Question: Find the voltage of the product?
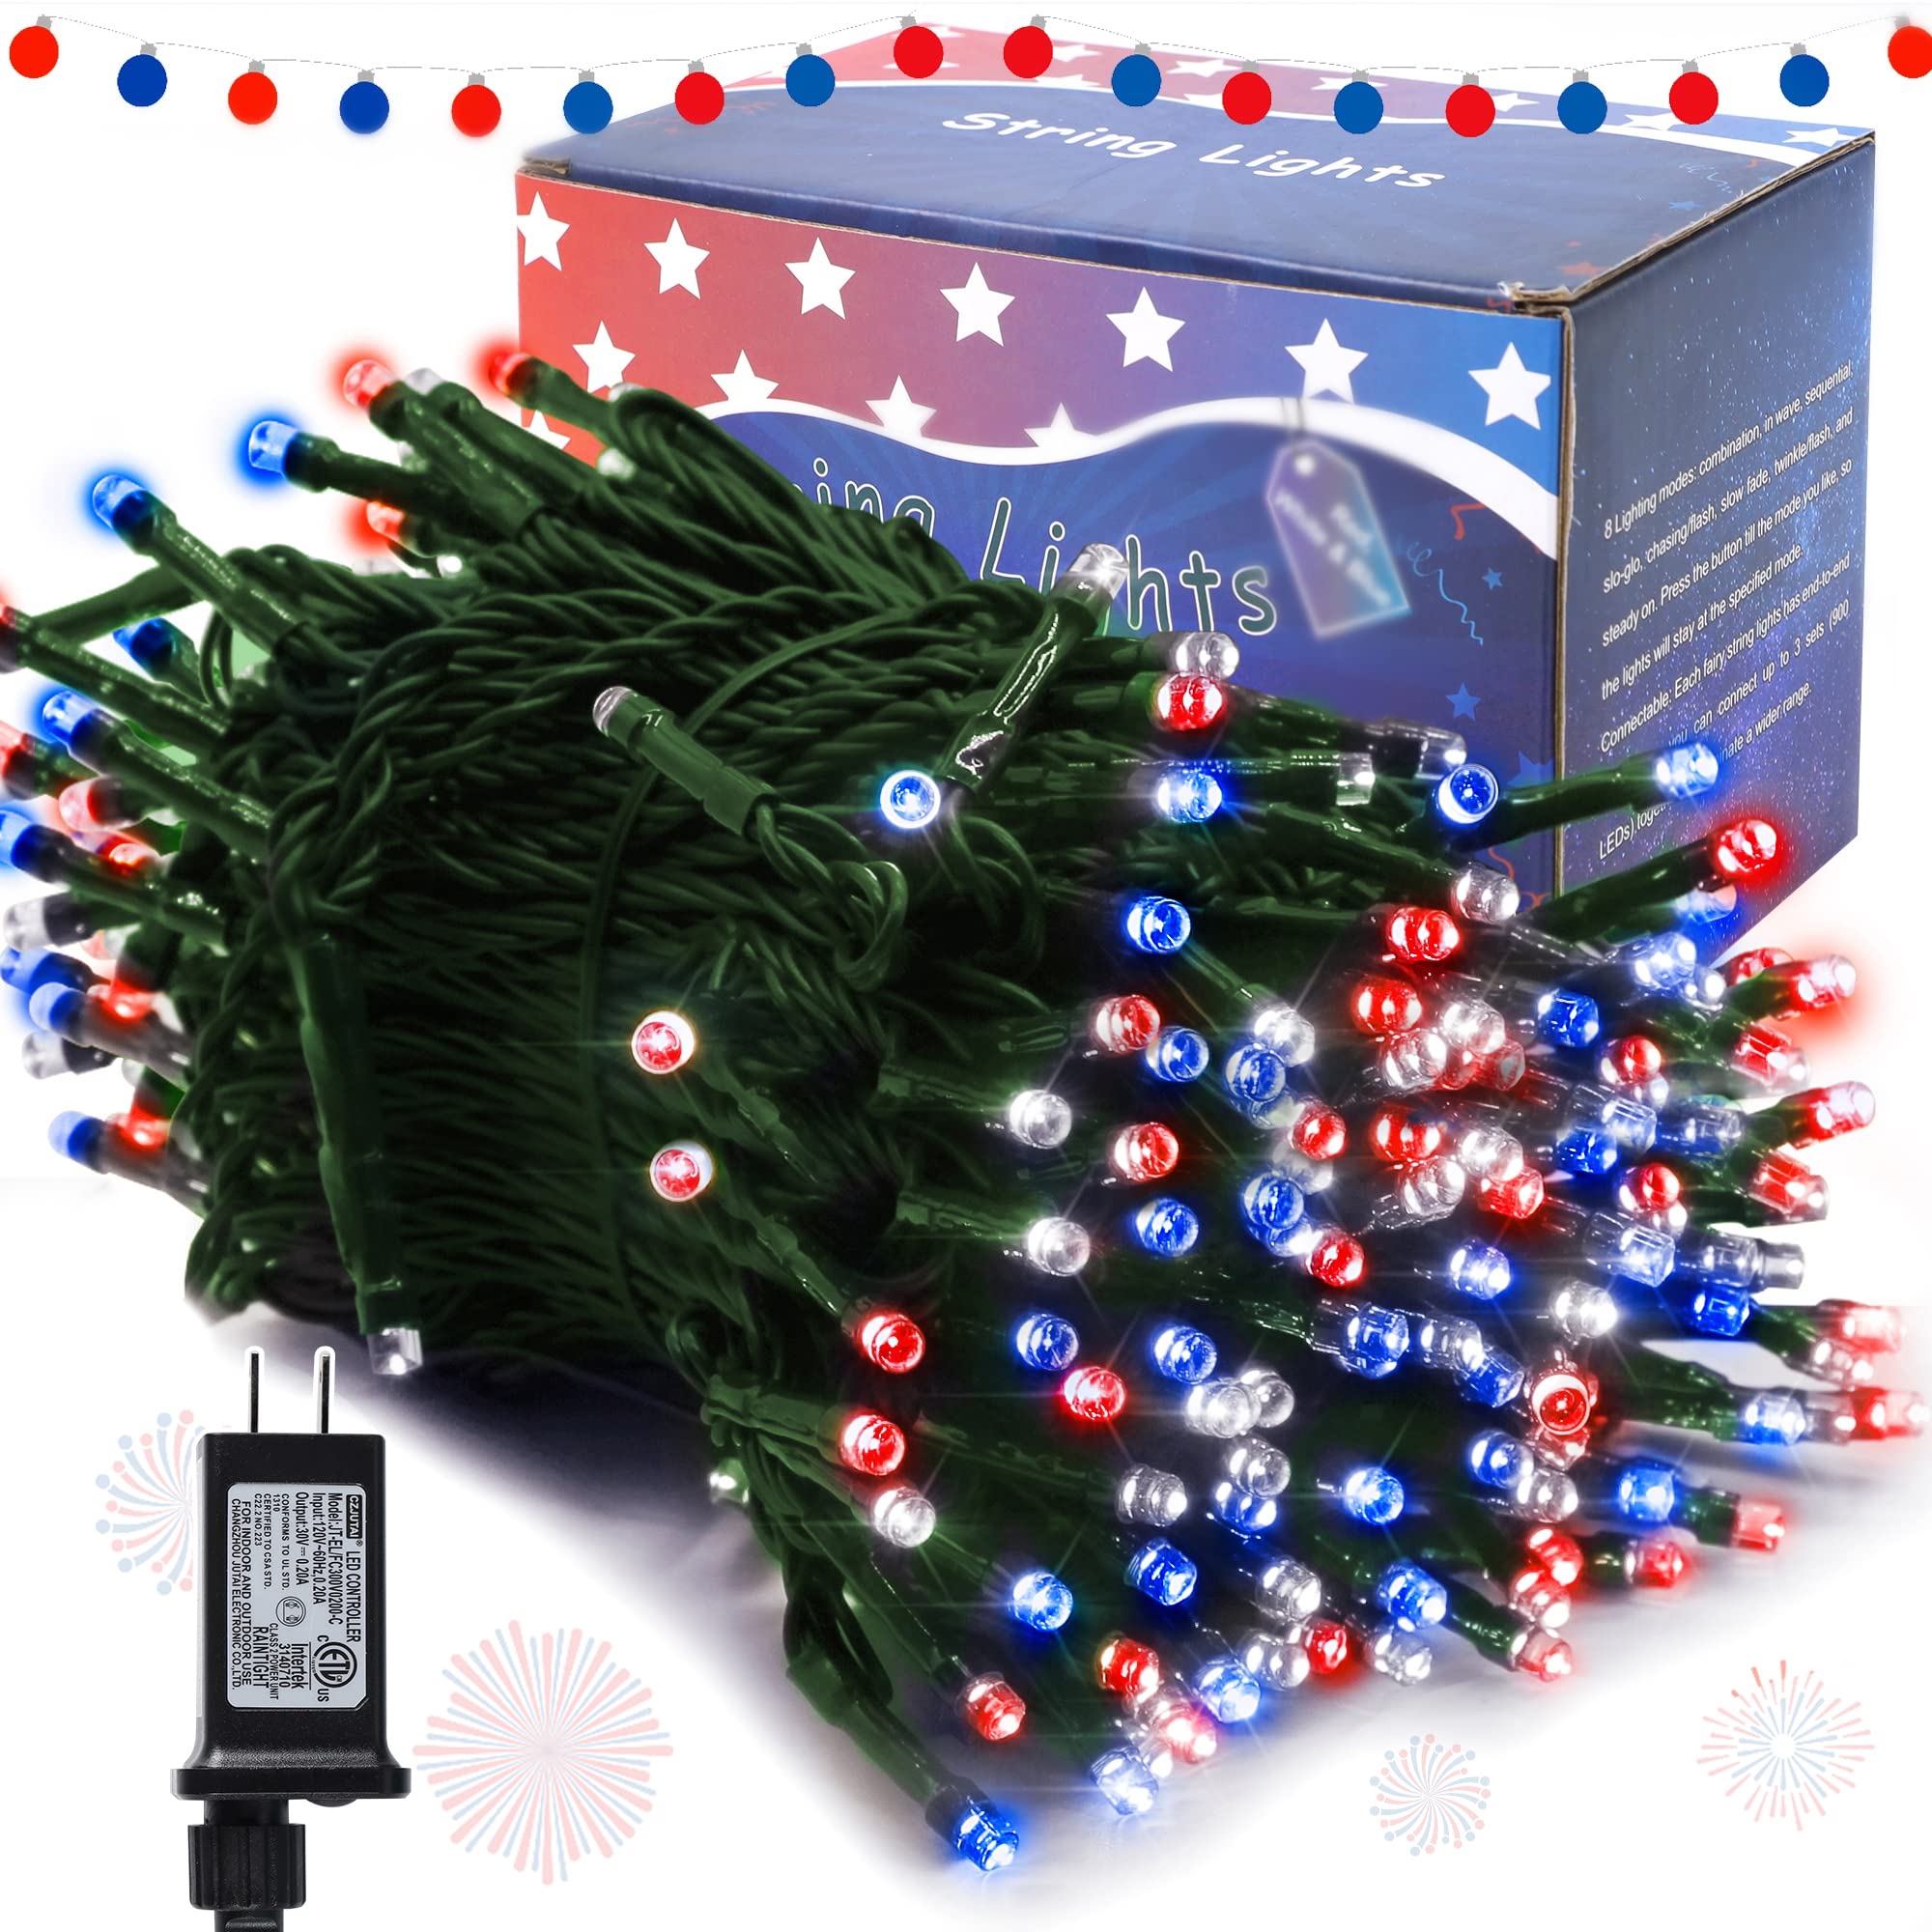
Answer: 120.0 volt